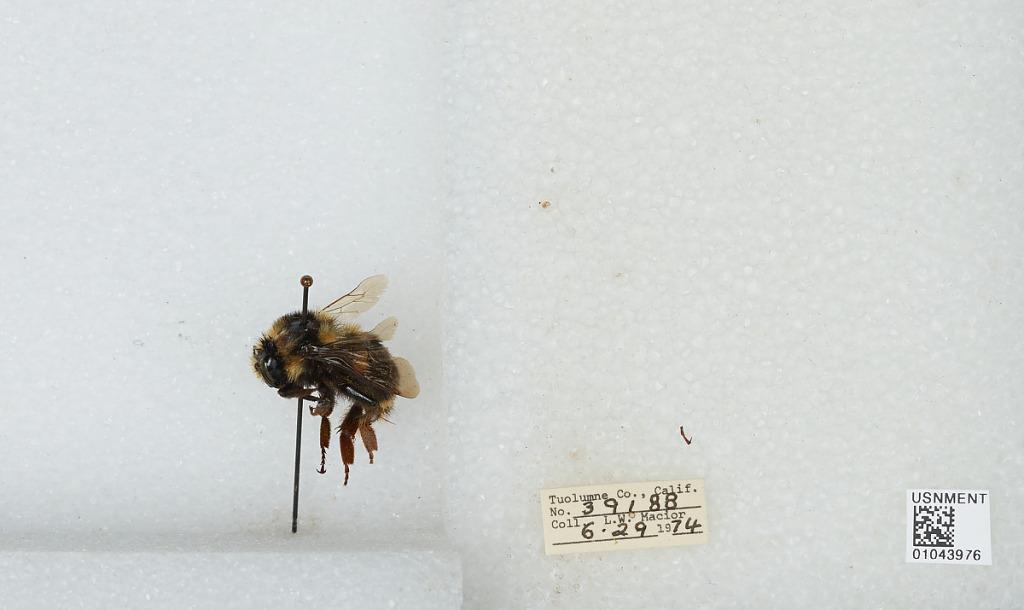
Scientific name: Bombus bifarius nearcticus
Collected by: L. Macior
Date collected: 1974-6-29
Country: United States
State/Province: California
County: Tuolumne
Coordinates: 38.02, -119.93